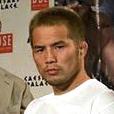
Age: 31